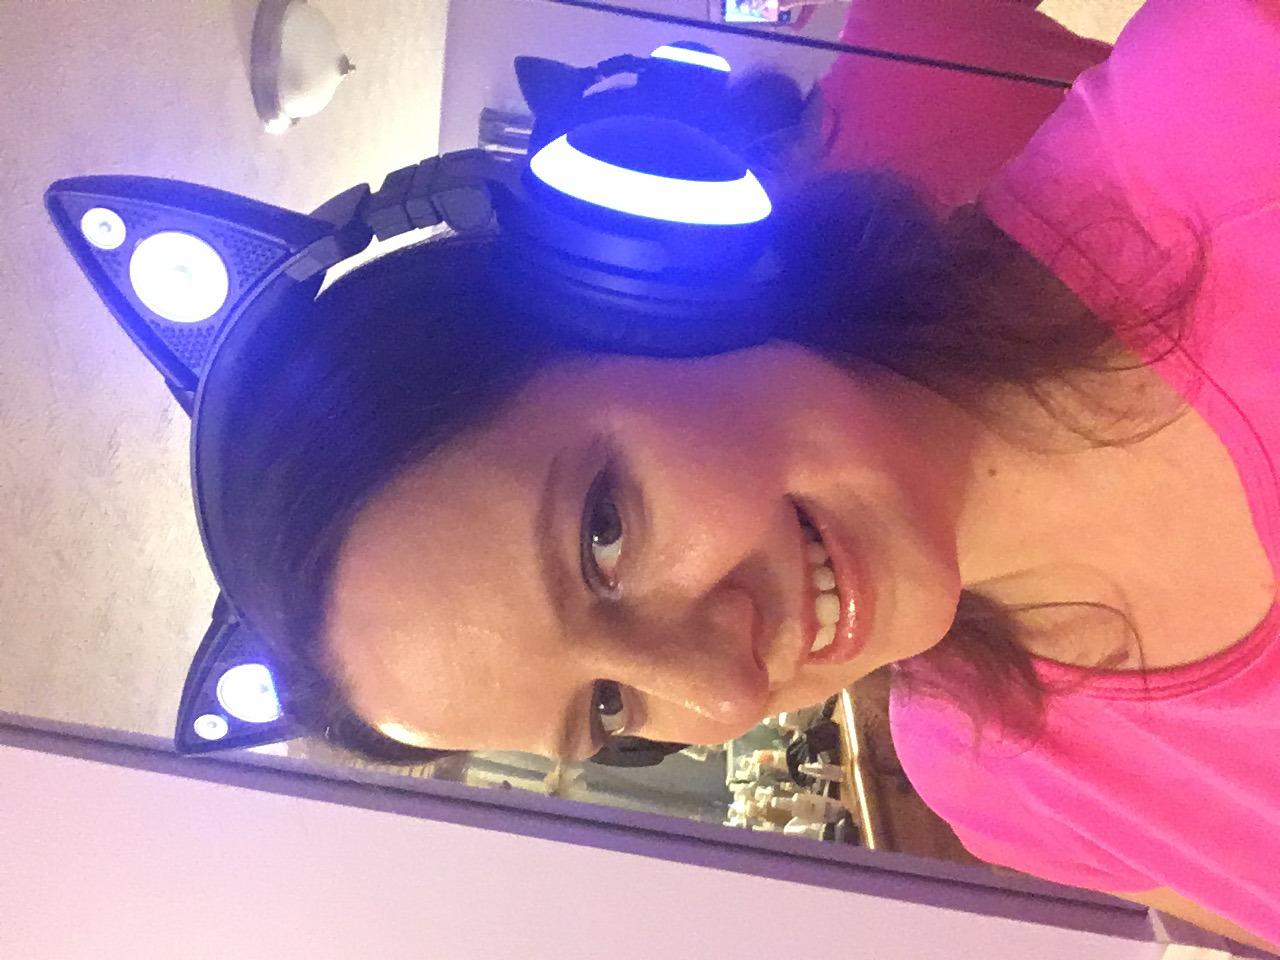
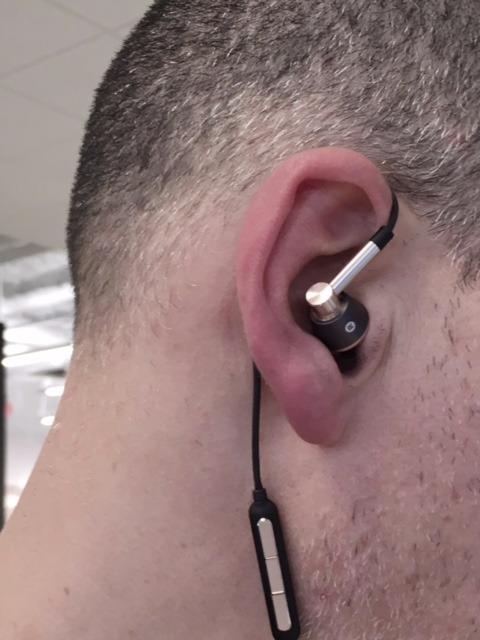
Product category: headphones
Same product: no